A War Named Desire

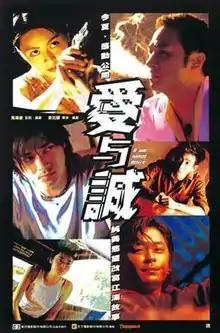
Film poster

A War Named Desire is a 2000 Hong Kong action film co-written and directed by Alan Mak and starring Francis Ng, Daniel Chan, Pace Wu, Sam Lee, David Lee, Dave Wang and Gigi Leung.